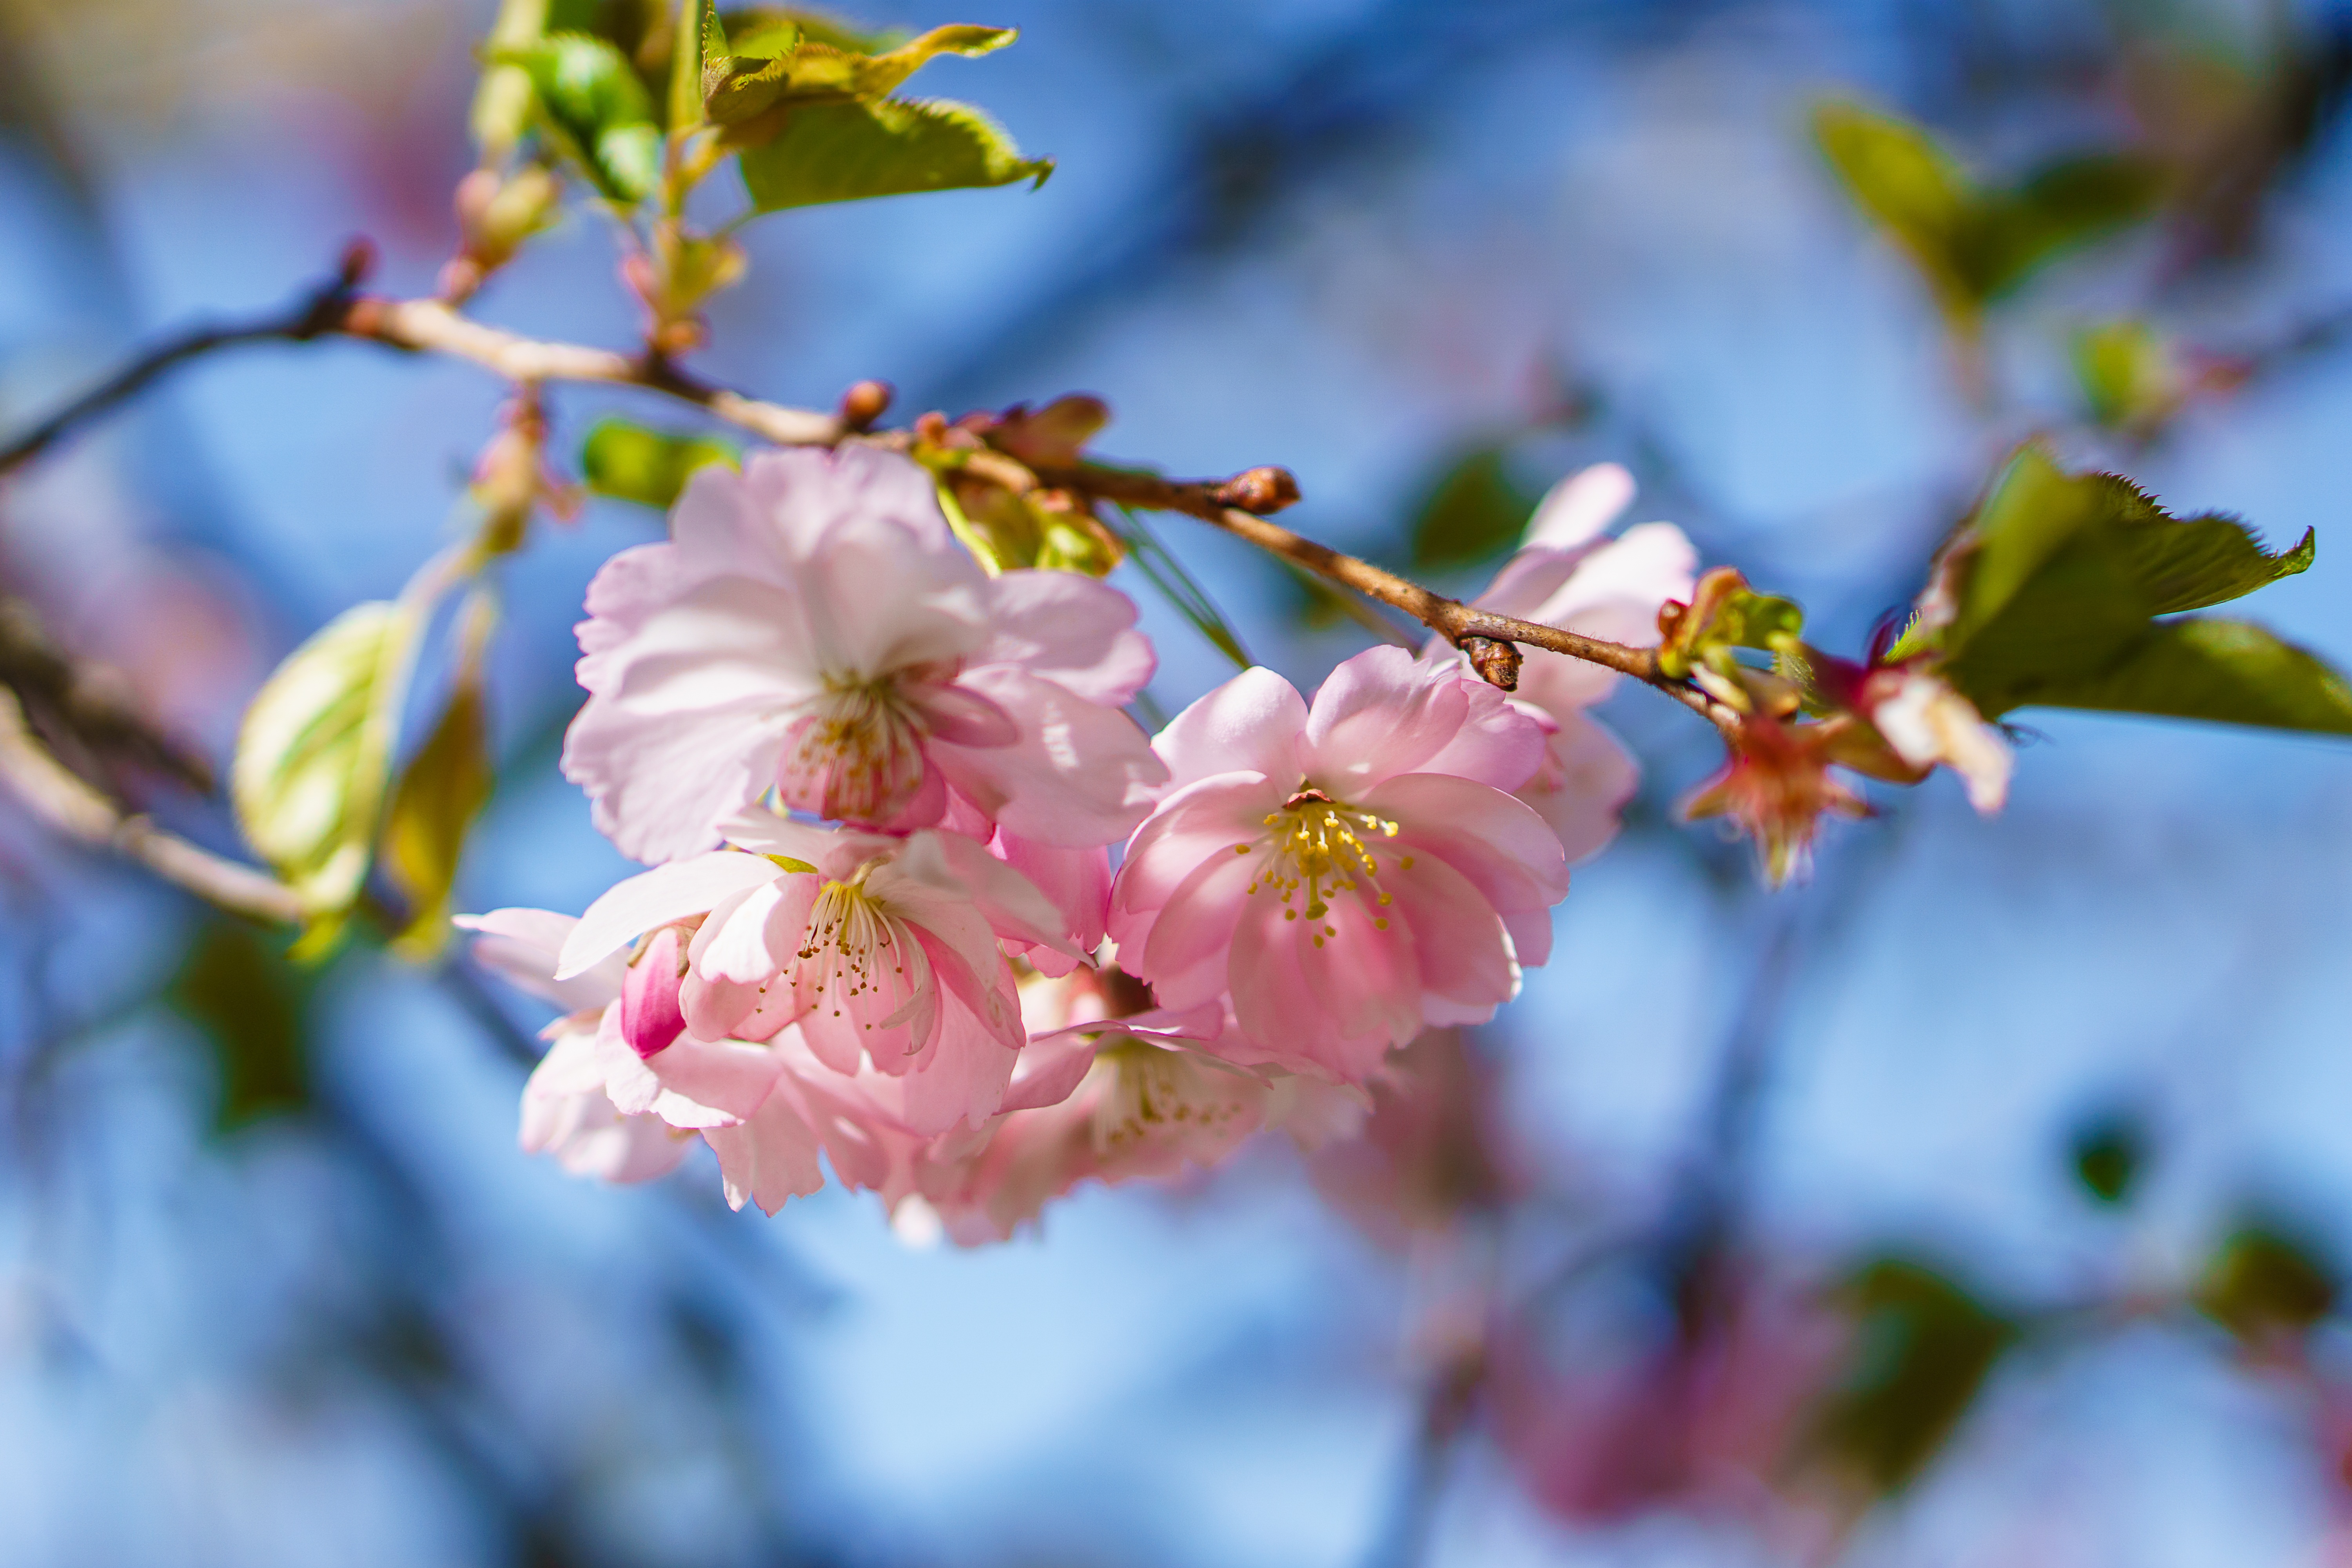
tree, nature, branch, blossom, plant, sky, sun, fruit, warm, leaf, flower, petal, bloom, summer, orange, food, spring, green, produce, color, botany, blue, colorful, garden, pink, close, flora, season, cherry blossom, blue sky, flowers, close up, farbenpracht, leaves, bright, beautiful, exotic, mood, partly cloudy, macro photography, flowering plant, rose family, summer flower, summer plant, bright colours, land plant